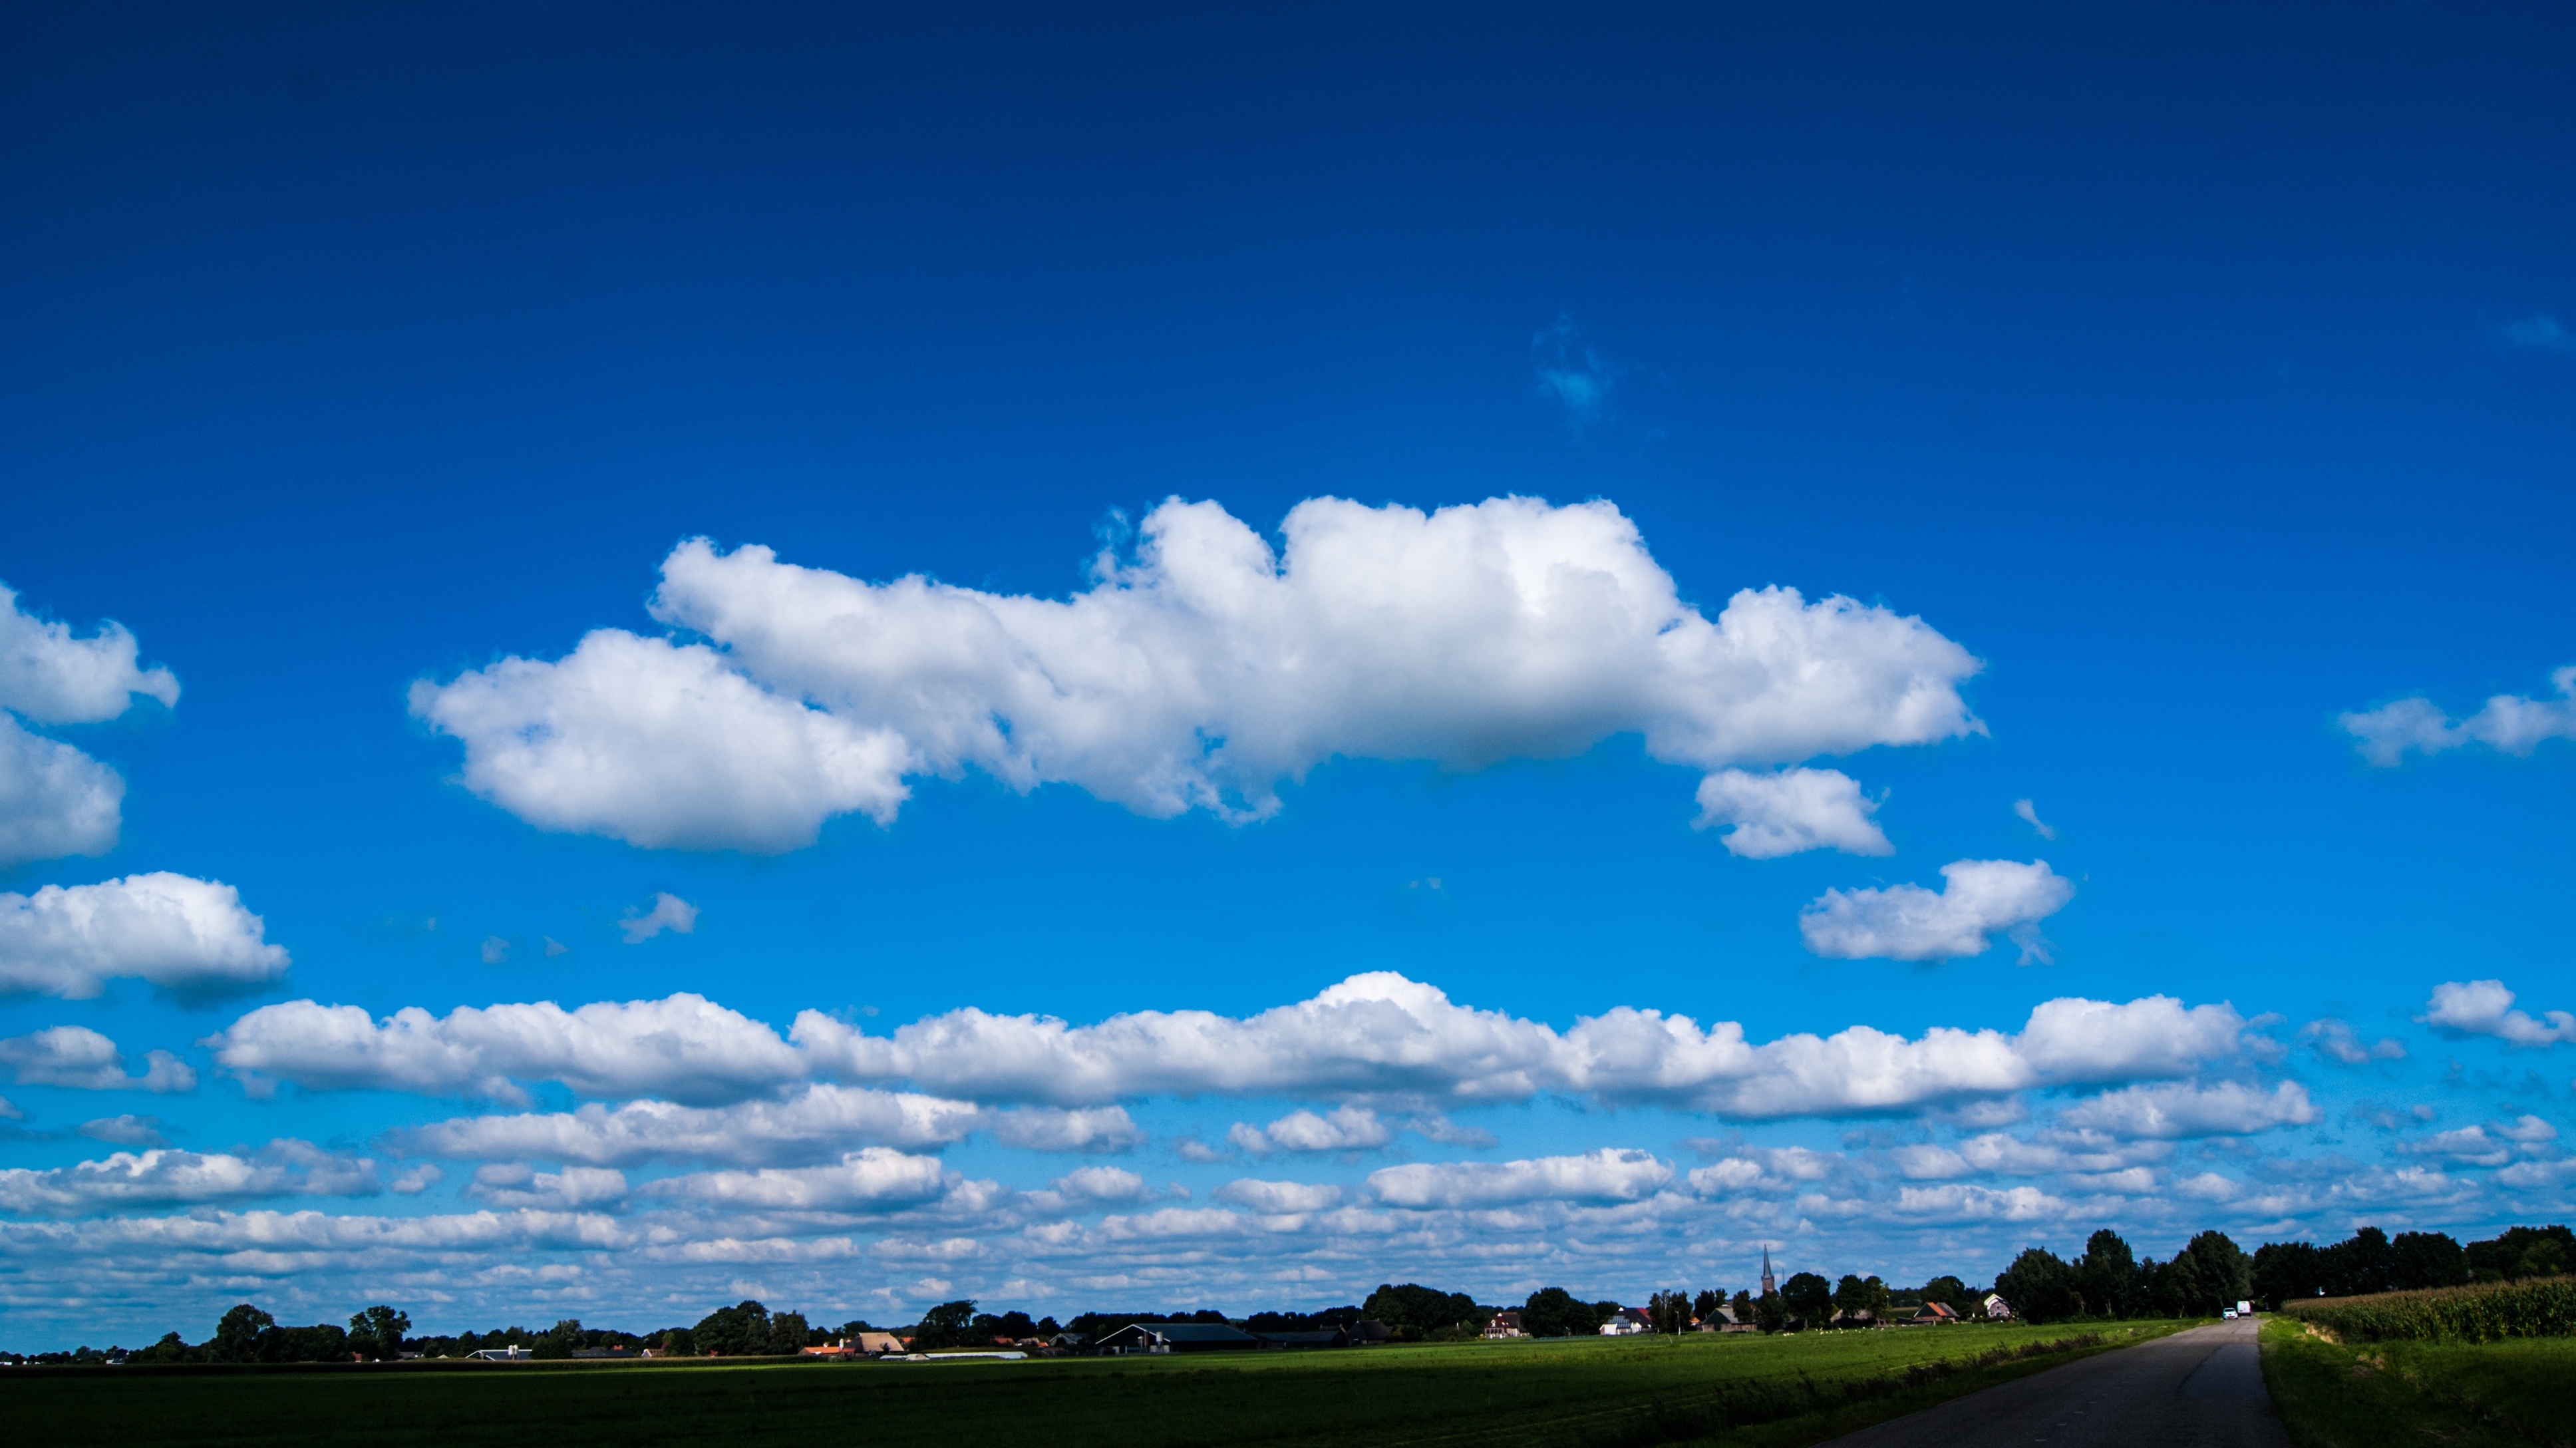
grass, horizon, cloud, sky, field, meadow, prairie, sunlight, air, atmosphere, dusk, heaven, cumulus, plain, blue sky, skies, clouds, grassland, meteorological phenomenon, atmosphere of earth